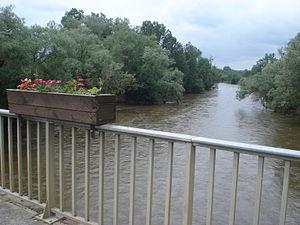
Le Cher est un cours d'eau français, qui coule dans les départements de l'Allier, du Cher, de la Creuse, de l'Indre, d'Indre-et-Loire, de Loir-et-Cher et du Puy-de-Dôme, en régions Auvergne-Rhône-Alpes, Centre-Val de Loire et Nouvelle-Aquitaine.